Archaeology of Central Africa

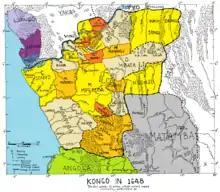
The area colored in light purple is the general area where Denbow researched.

Evidence of some of the earliest inhabitants was found in 1982 and 1983 by J. Preuss at Bikoro in the Democratic Republic of the Congo. Preuss found a number of stone artifacts including projectile points, “segments, cores, flakes, and unmodified waste”. These artifacts would have been used by hunter-gatherers and are estimated to have been made during the Late Stone Age between 12,000-3,000 years BP.